History of cheesemaking in Wisconsin

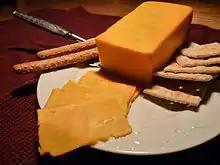
Colby cheese was invented in Colby in 1885.

Several varieties of cheese originated or are produced only in Wisconsin, including brick, colby, cold pack, and limburger.